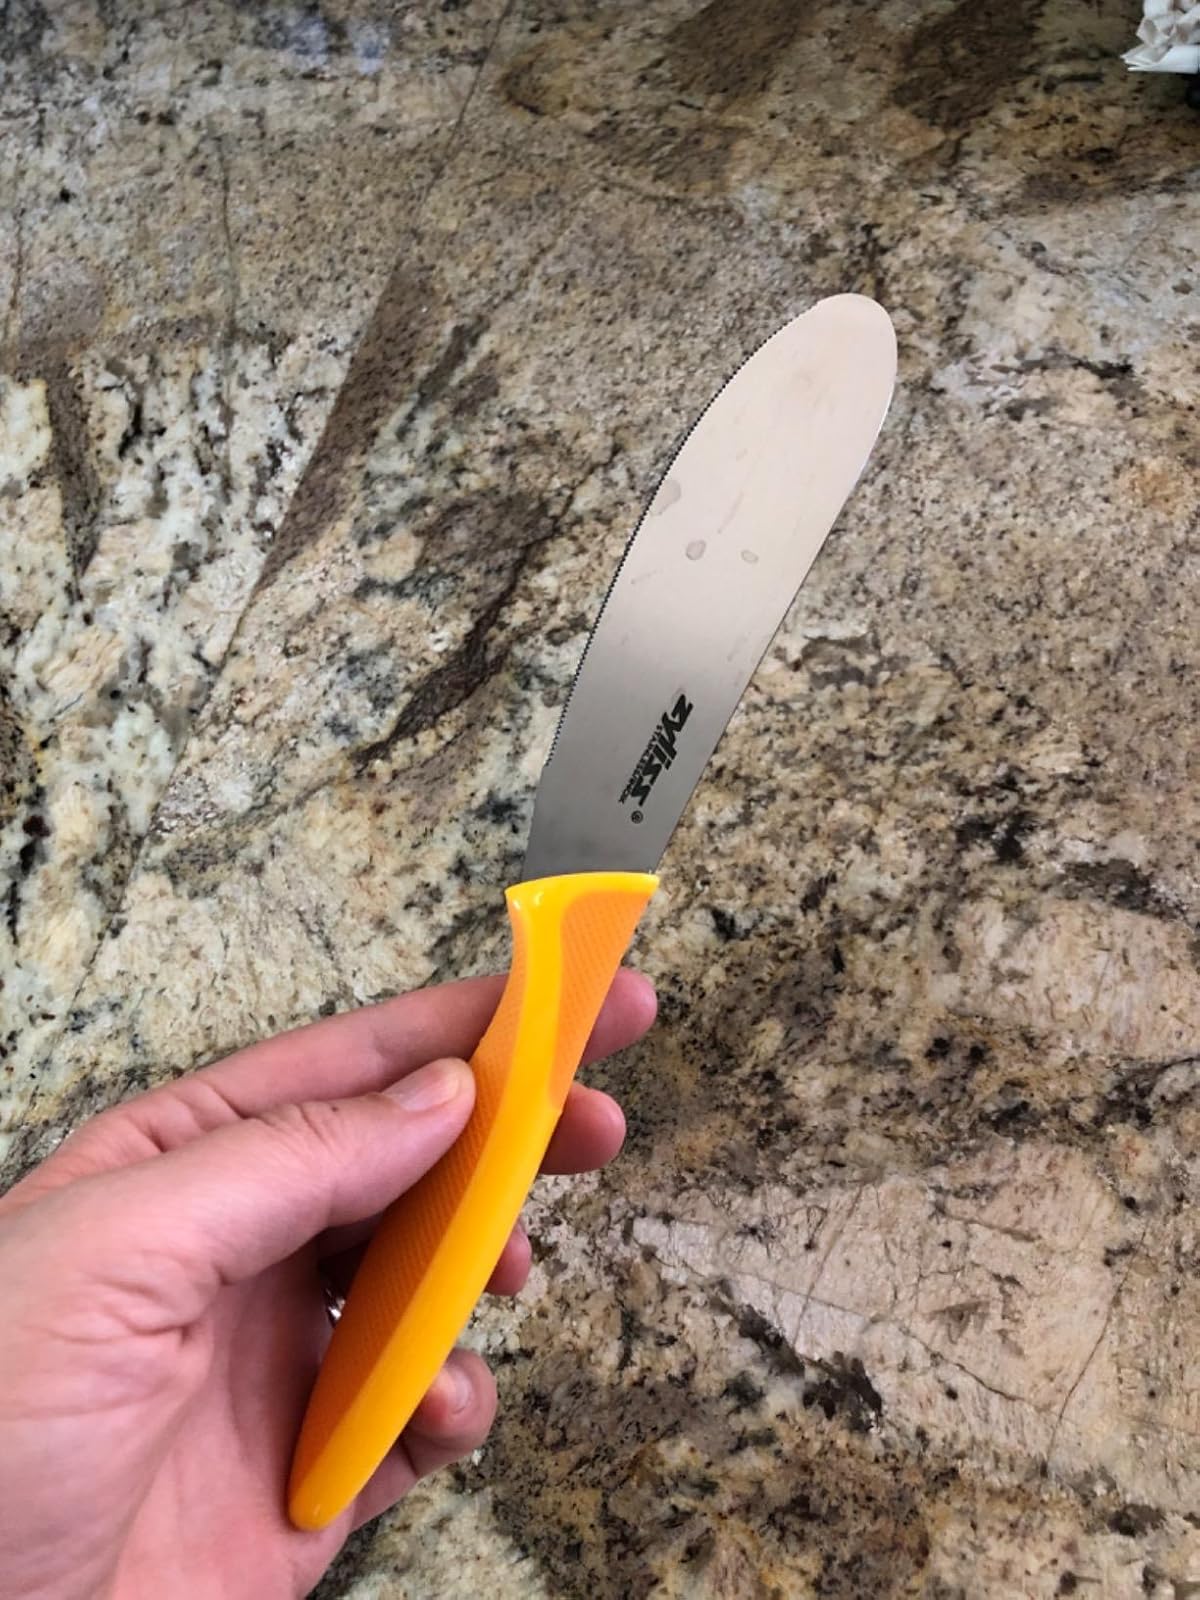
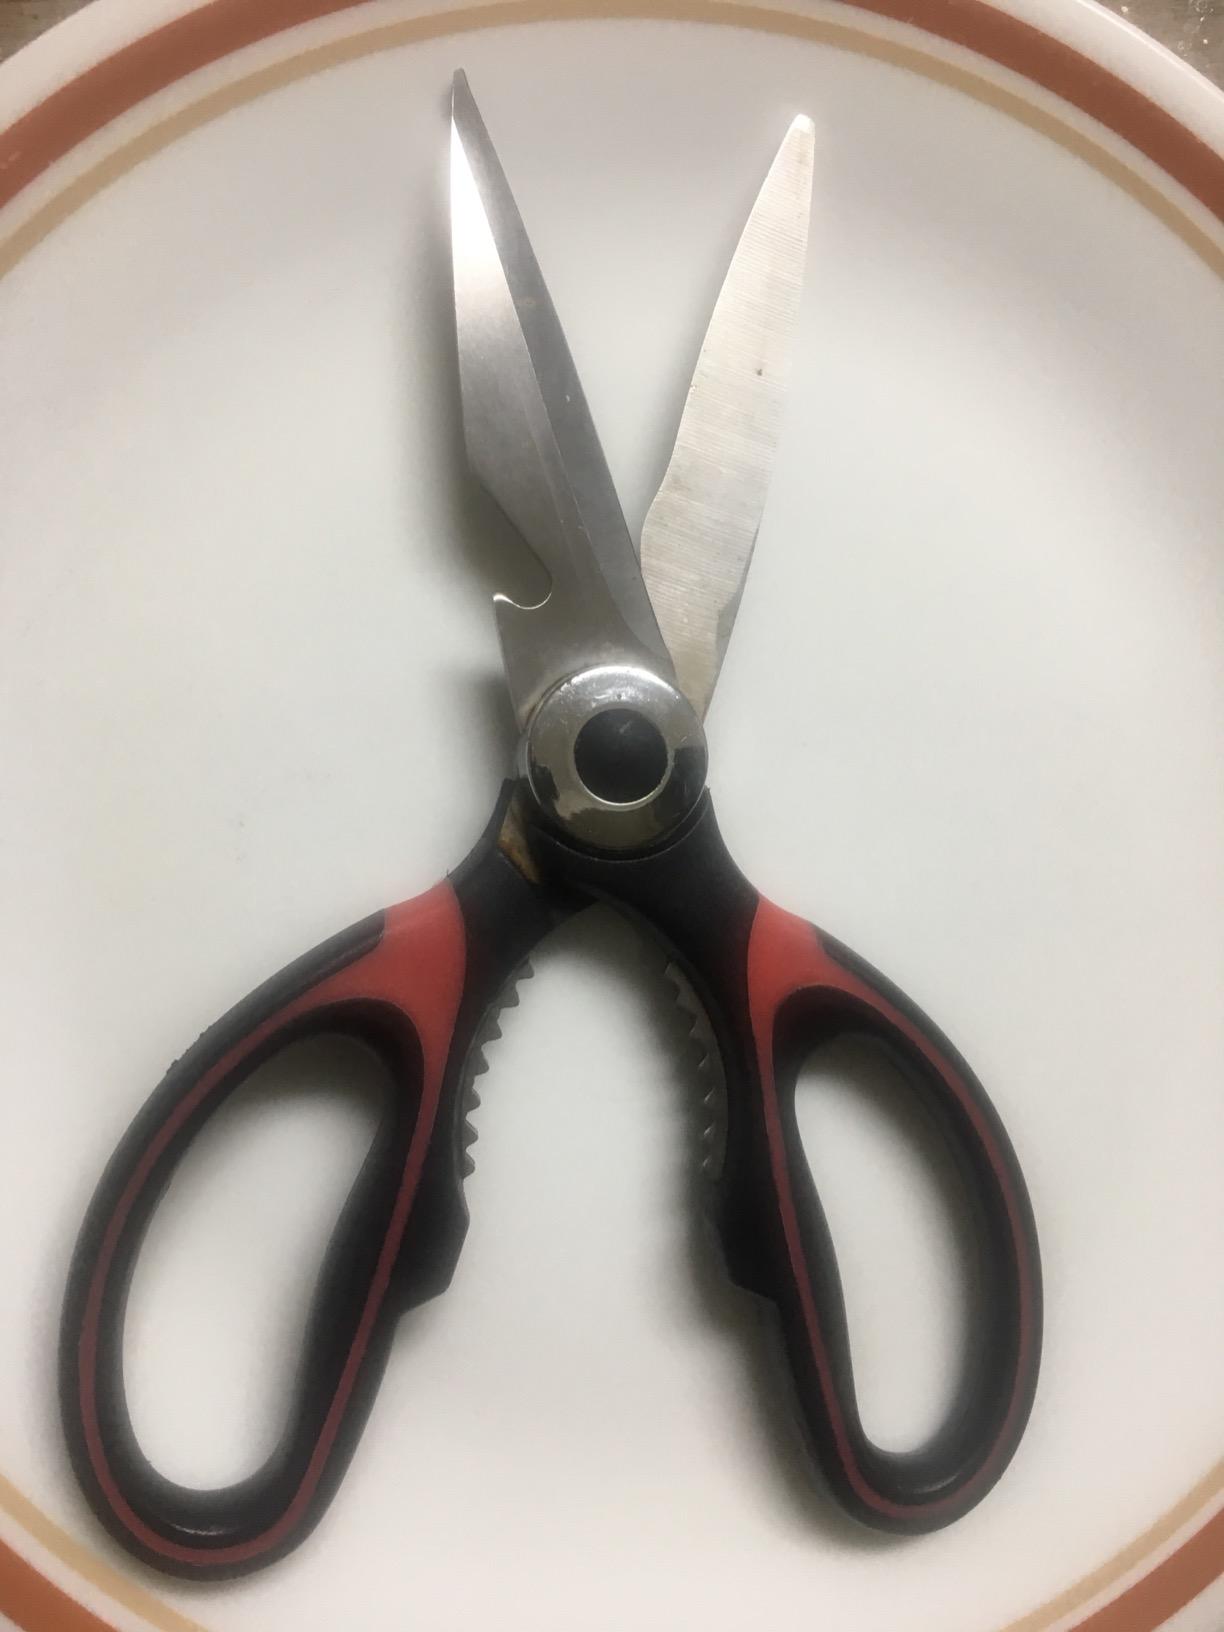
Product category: items_knife
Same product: no